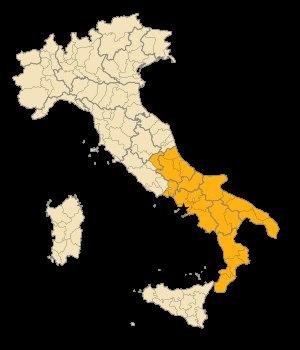
Alphonse Marie de Liguori est un prélat, fondateur de la congrégation du Très Saint Rédempteur, reconnu saint et docteur de l'Église par l'Église catholique.